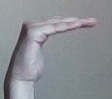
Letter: haa